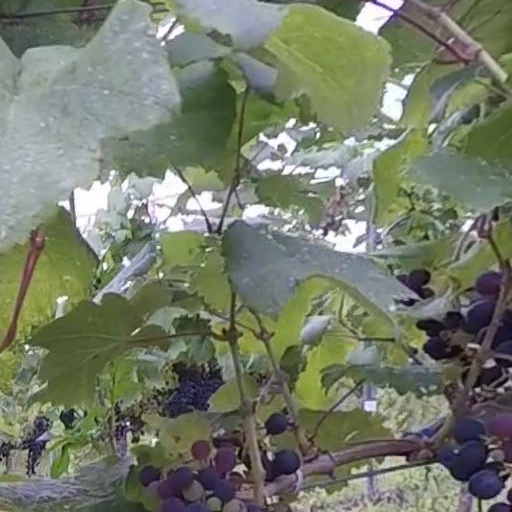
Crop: grape